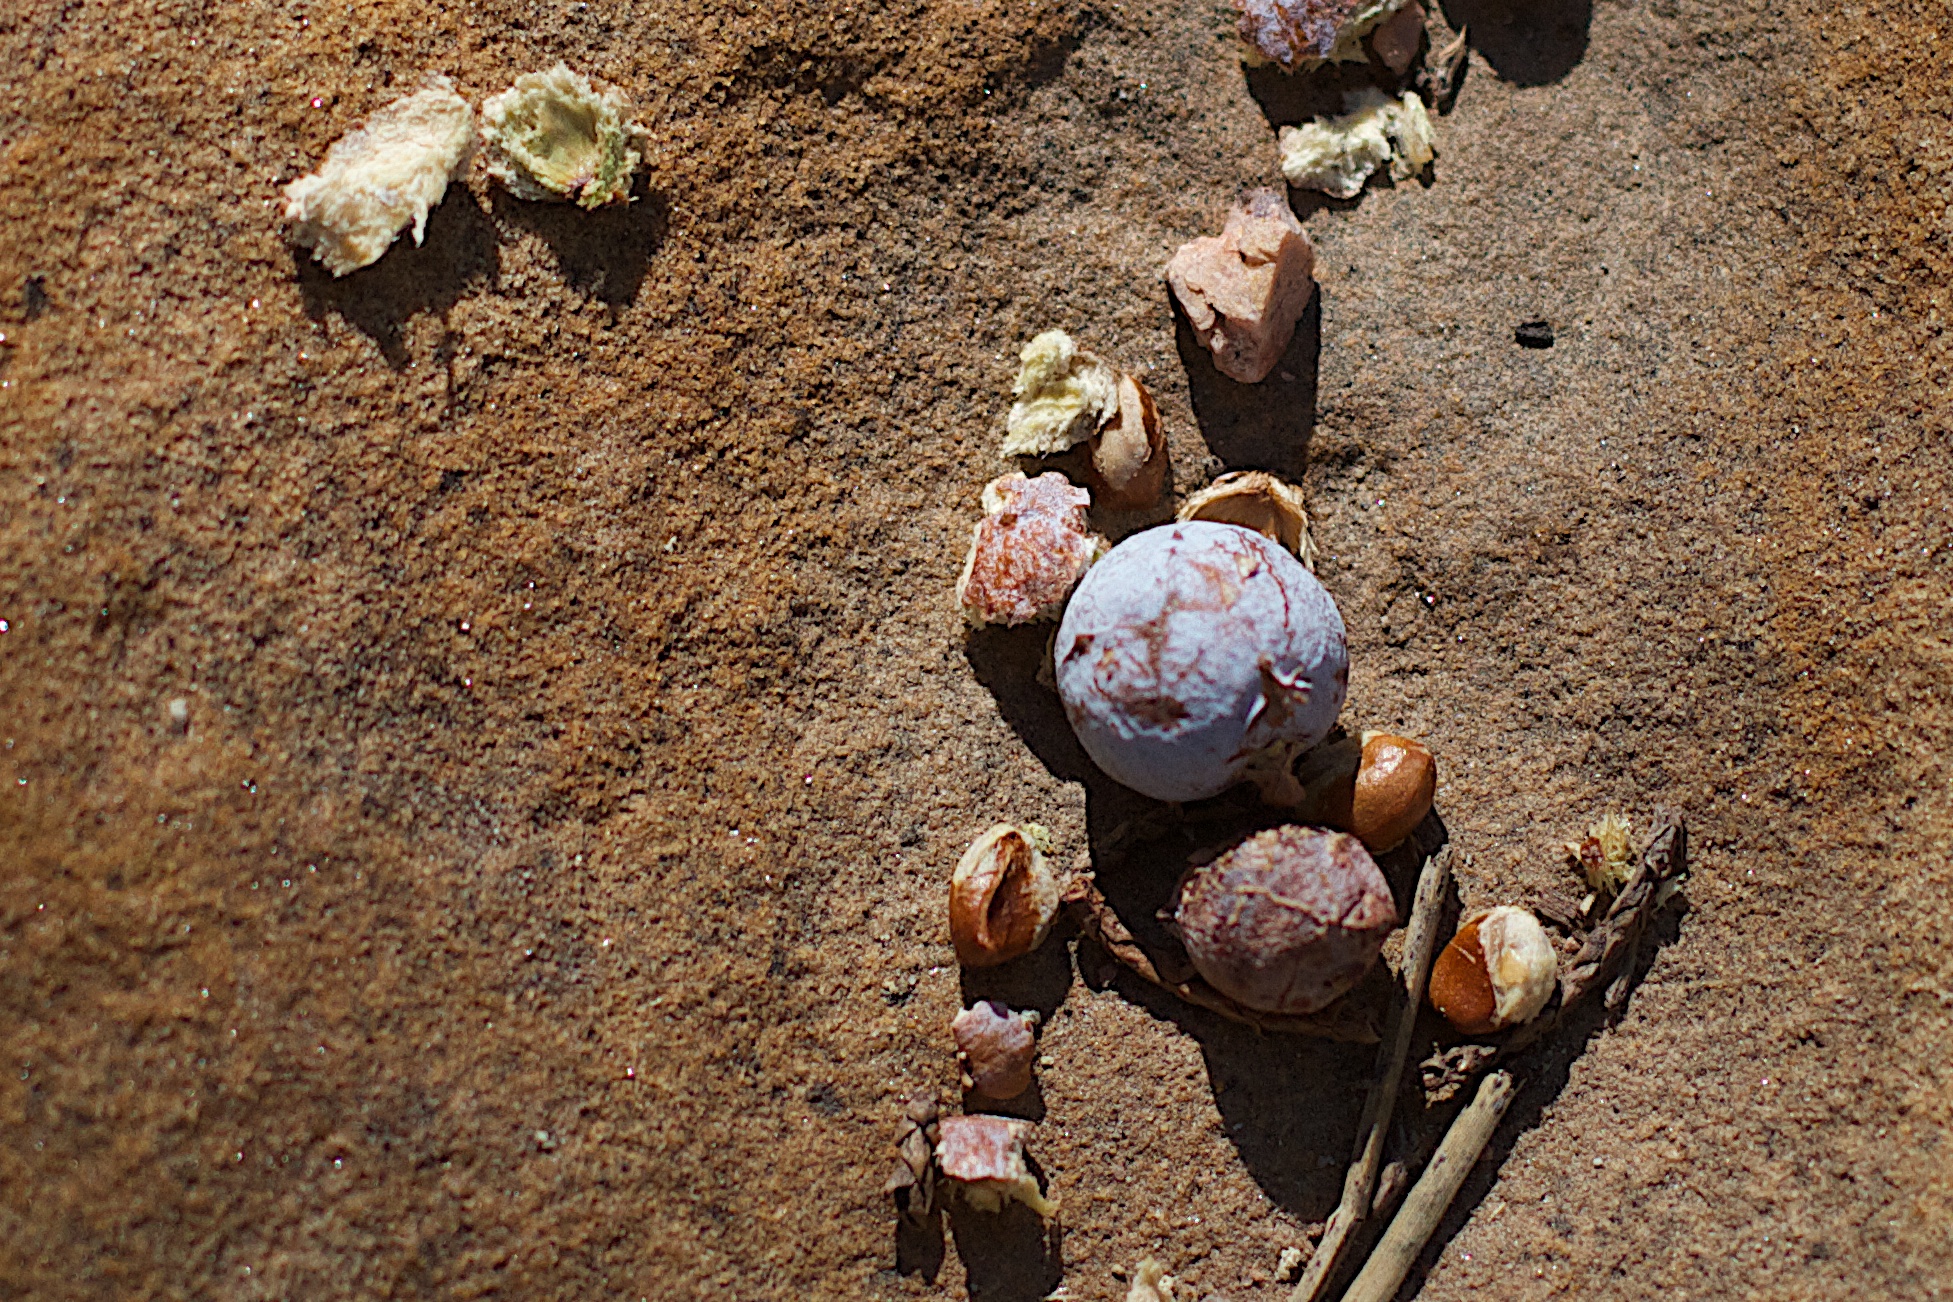
rock, adventure, soil, climbing, rock climbing, geology, caving, sport climbing